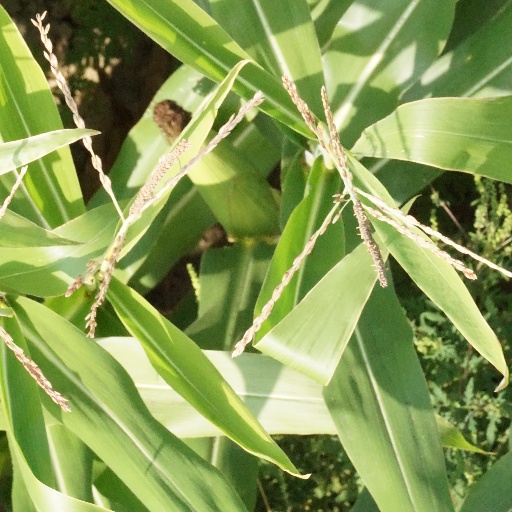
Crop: maize; corn